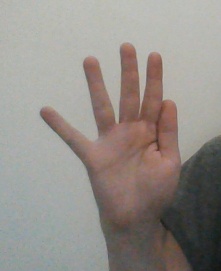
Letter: sheen